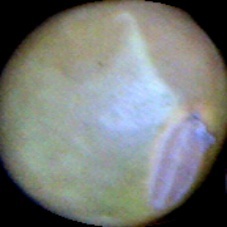
Label: Immature